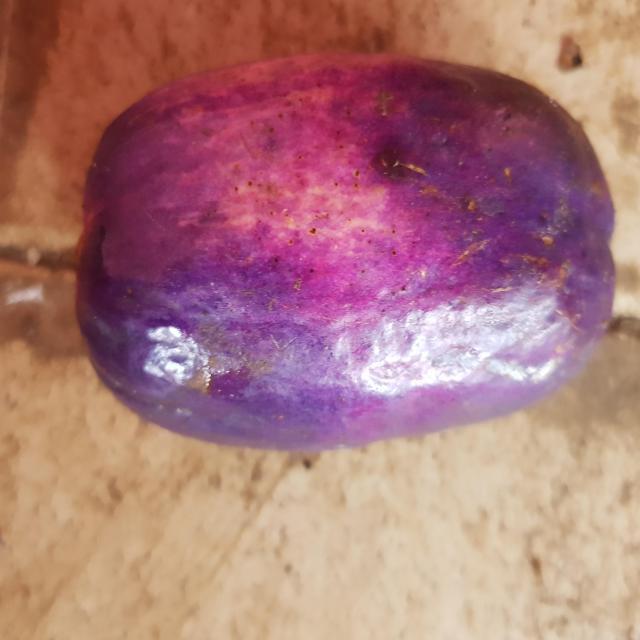
Plum grade: unripe